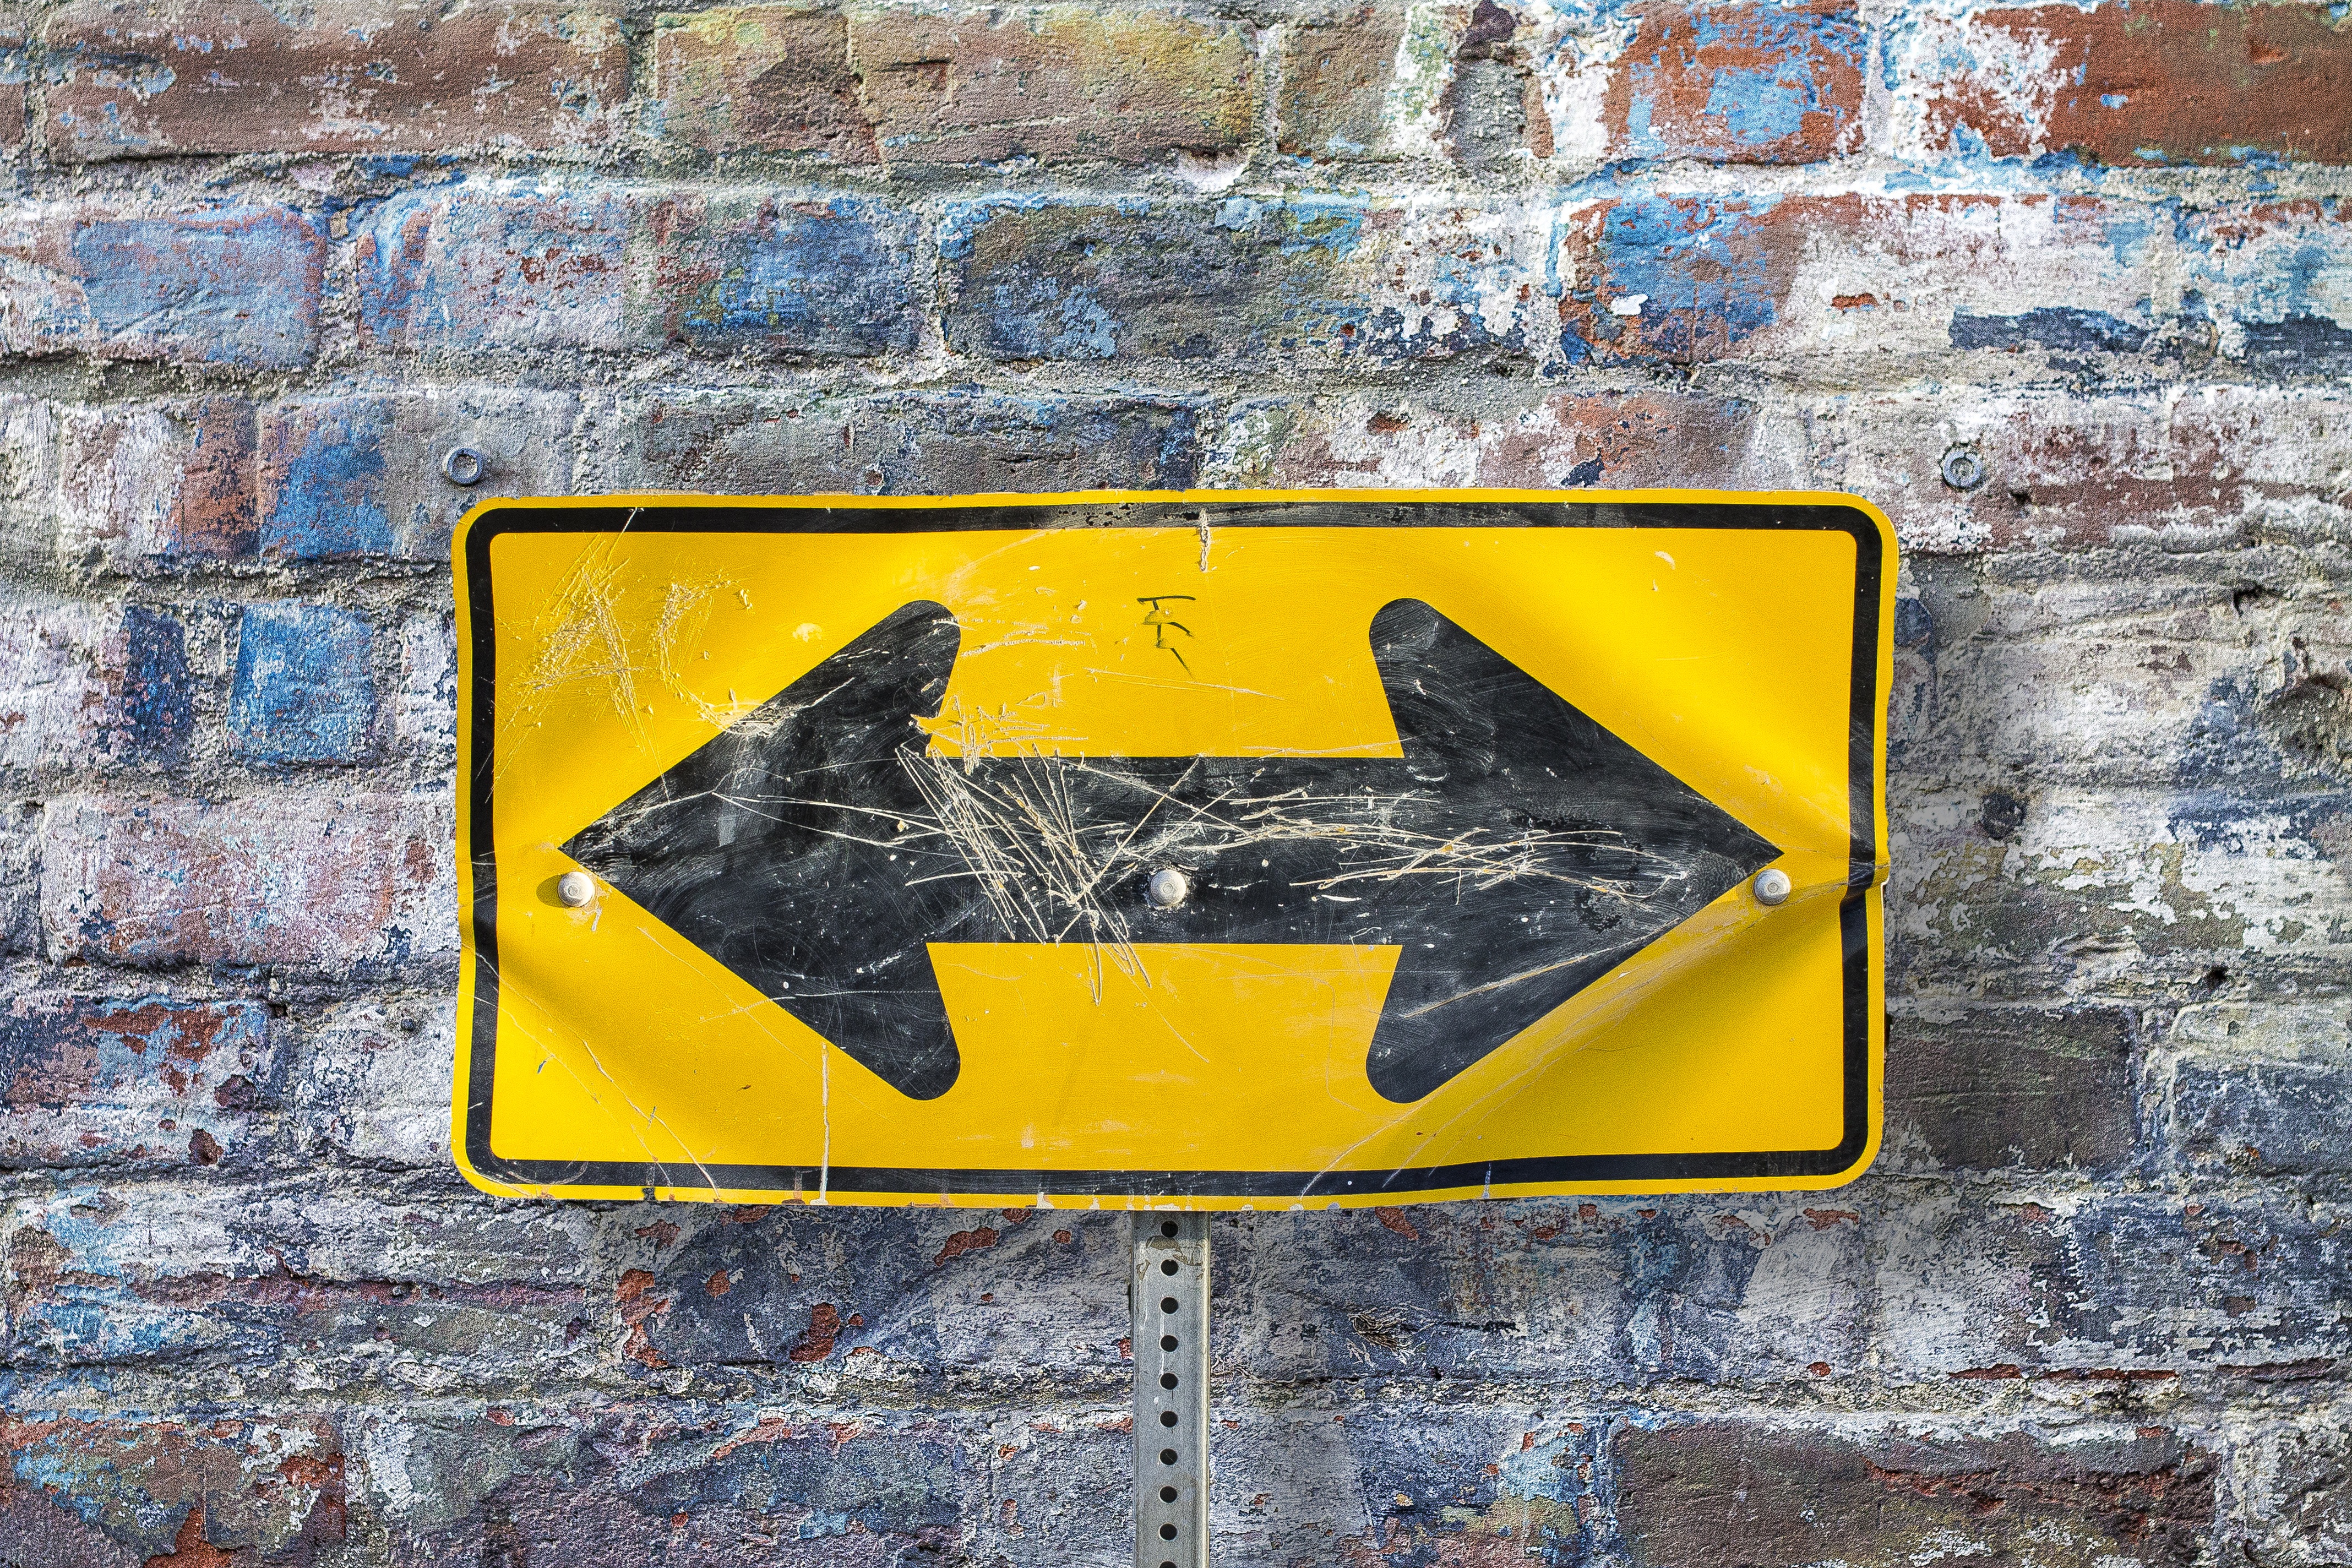
grungy, texture, window, number, urban, wall, sign, color, grunge, yellow, brick, graffiti, painting, brick wall, street art, road sign, art, background, spray paint, painted, modern art, brick texture